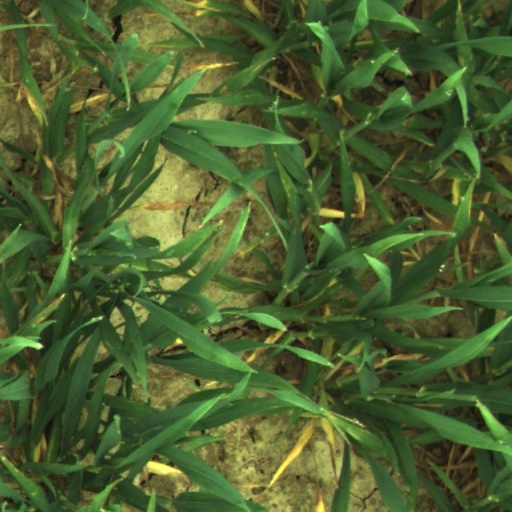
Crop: wheat